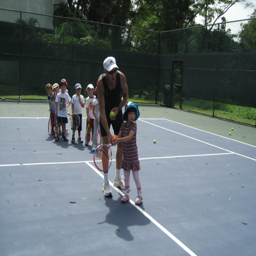
A man teaching children to play tennis on a court.
A man holding a tennis ball over a little girl.
A man is showing a little girl how to hold a tennis racket.
A young girl learning to play tennis wit her instructor.

A young man gives tennis lessons to a group of children.